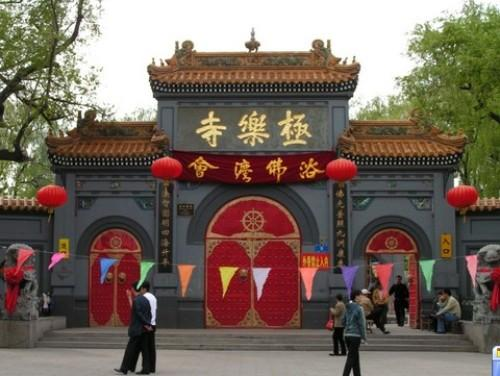
地标名称：极乐寺
所在城市：哈尔滨市·道外区